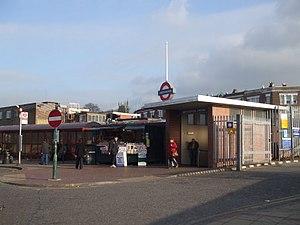
Leytonstone est une station du métro de Londres à Leytonstone dans le borough londonien de Waltham Forest. Elle est située sur la Central Line.